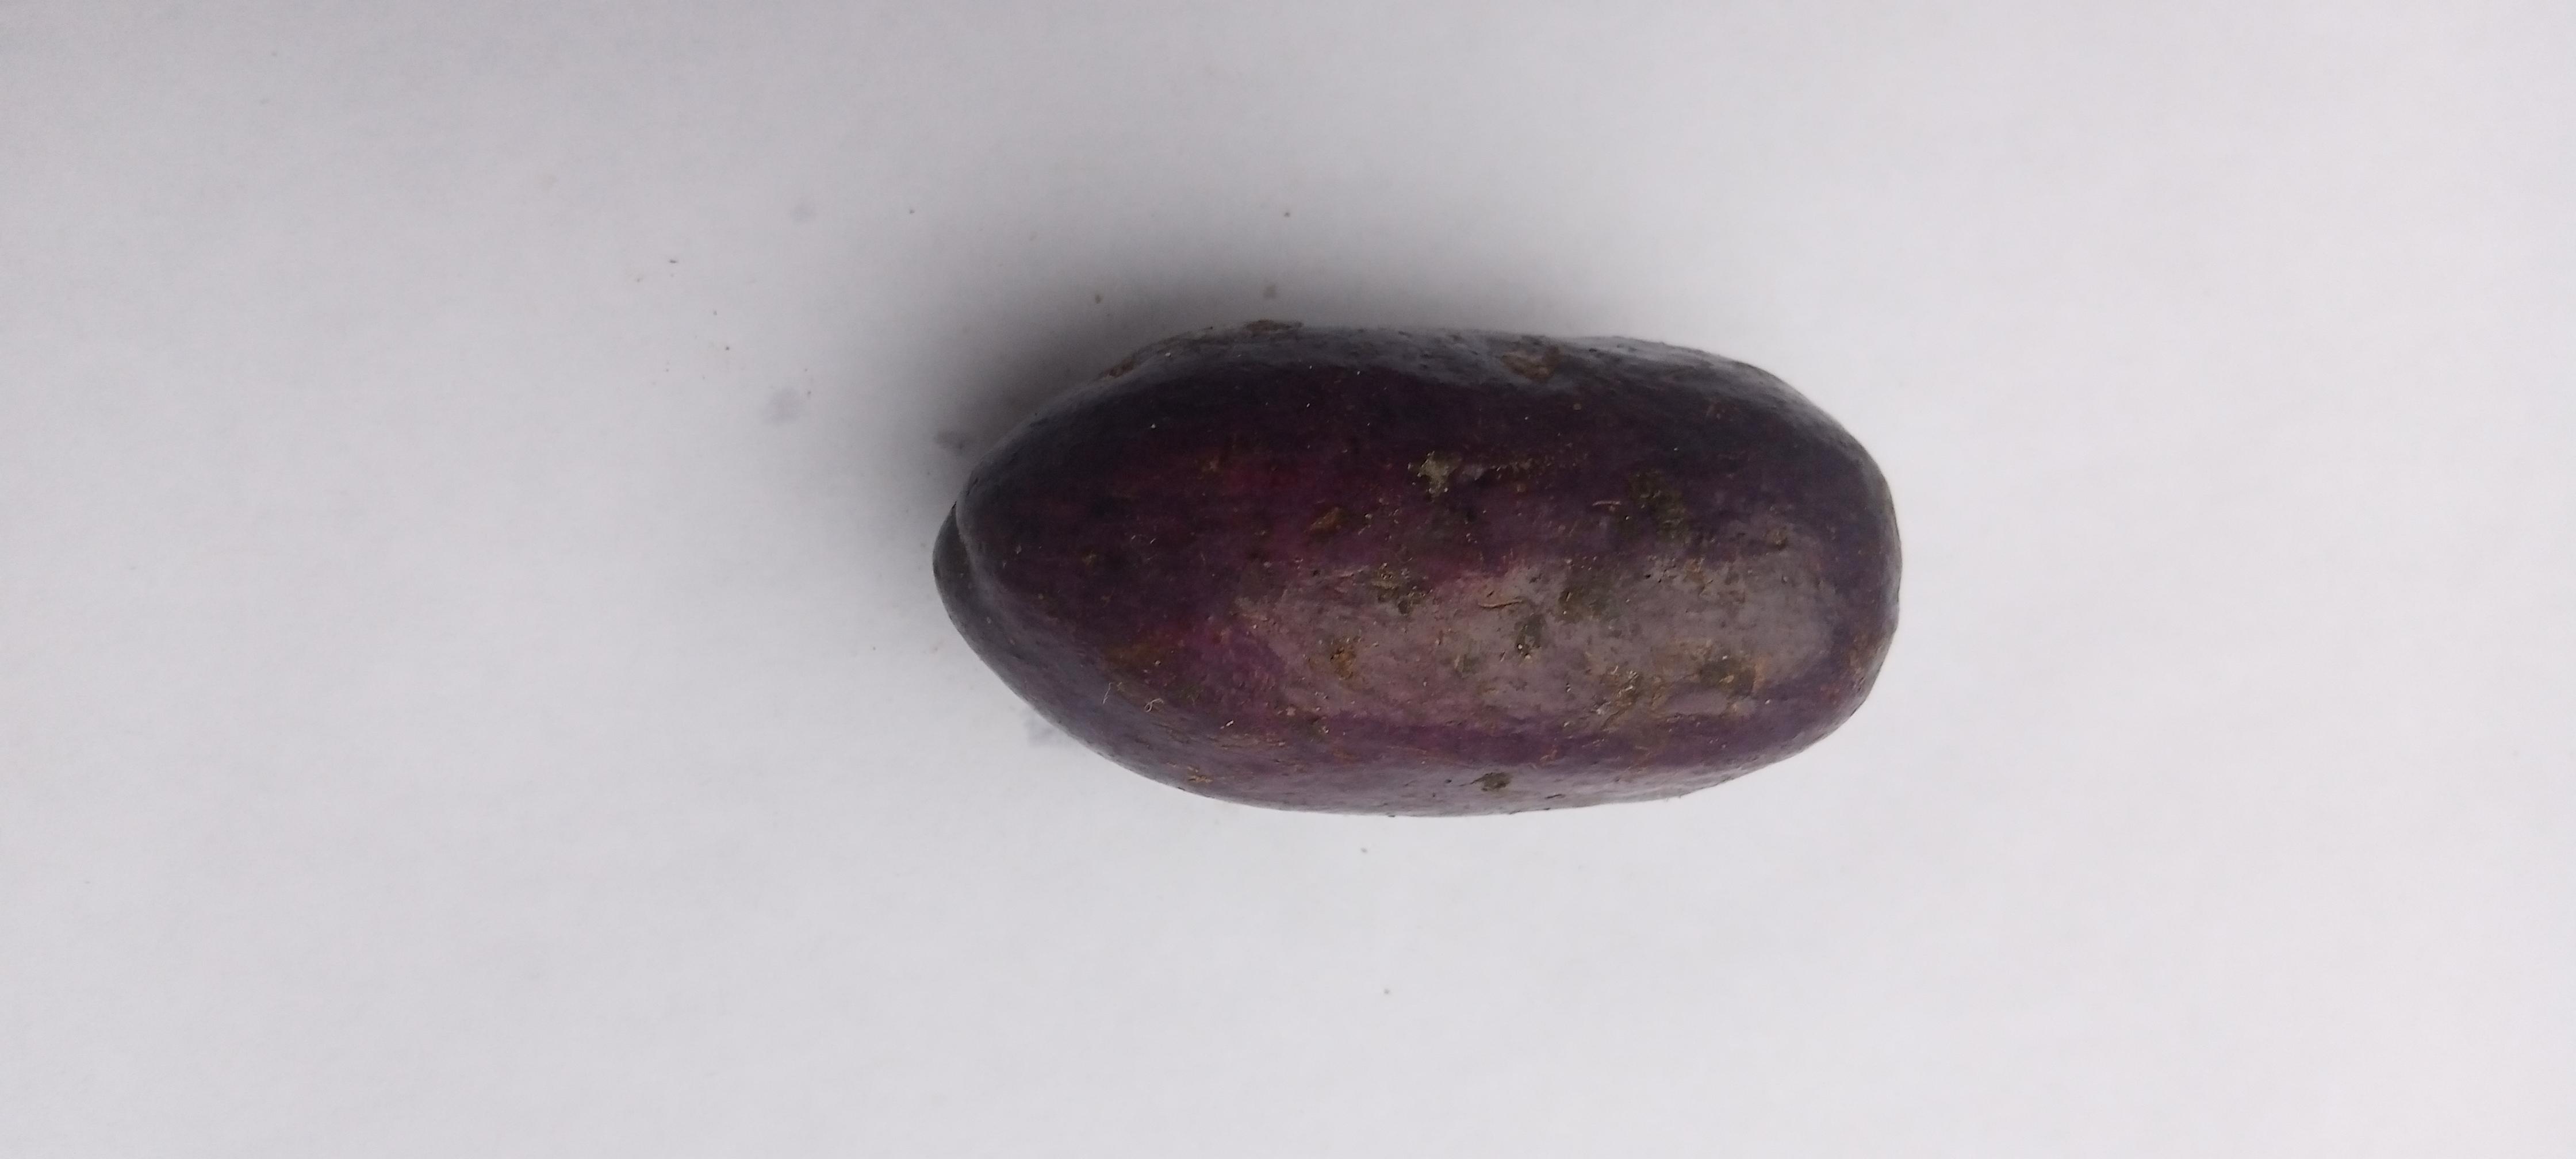
Plum grade: unaffected